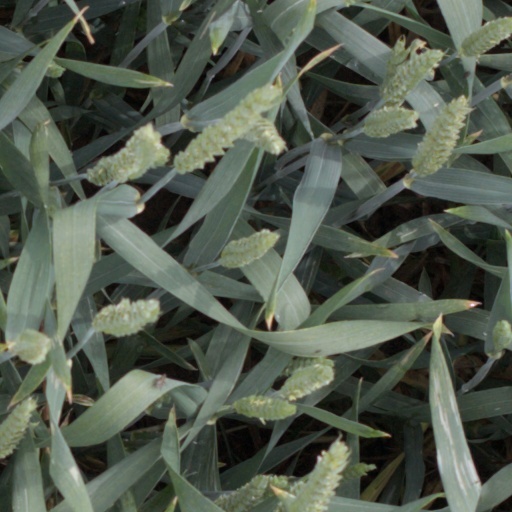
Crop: wheat